Steven A. White

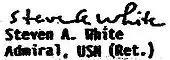
Adm. White's signature from 1991 letter to the president, requesting a review of the findings against US officers at Pearl Harbor

In 2004, he joined 120 other retired US flag officers in signing an open letter that condemned John Kerry's vote against a funding bill for US troops in Afghanistan and Iraq. He appeared at the 2004 Republican National Convention to endorse the reelection of President George Bush. He did not endorse McCain in the 2008 election. White died on February 1, 2021, in Charlottesville, Virginia, at the age of 92.